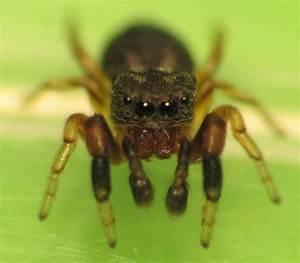
Label: spider